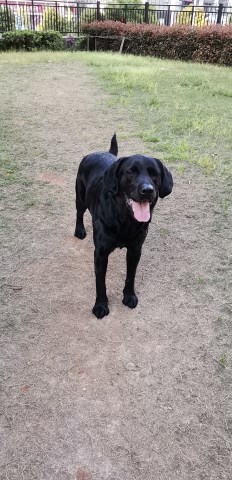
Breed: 3580-n000122-Labrador_retriever